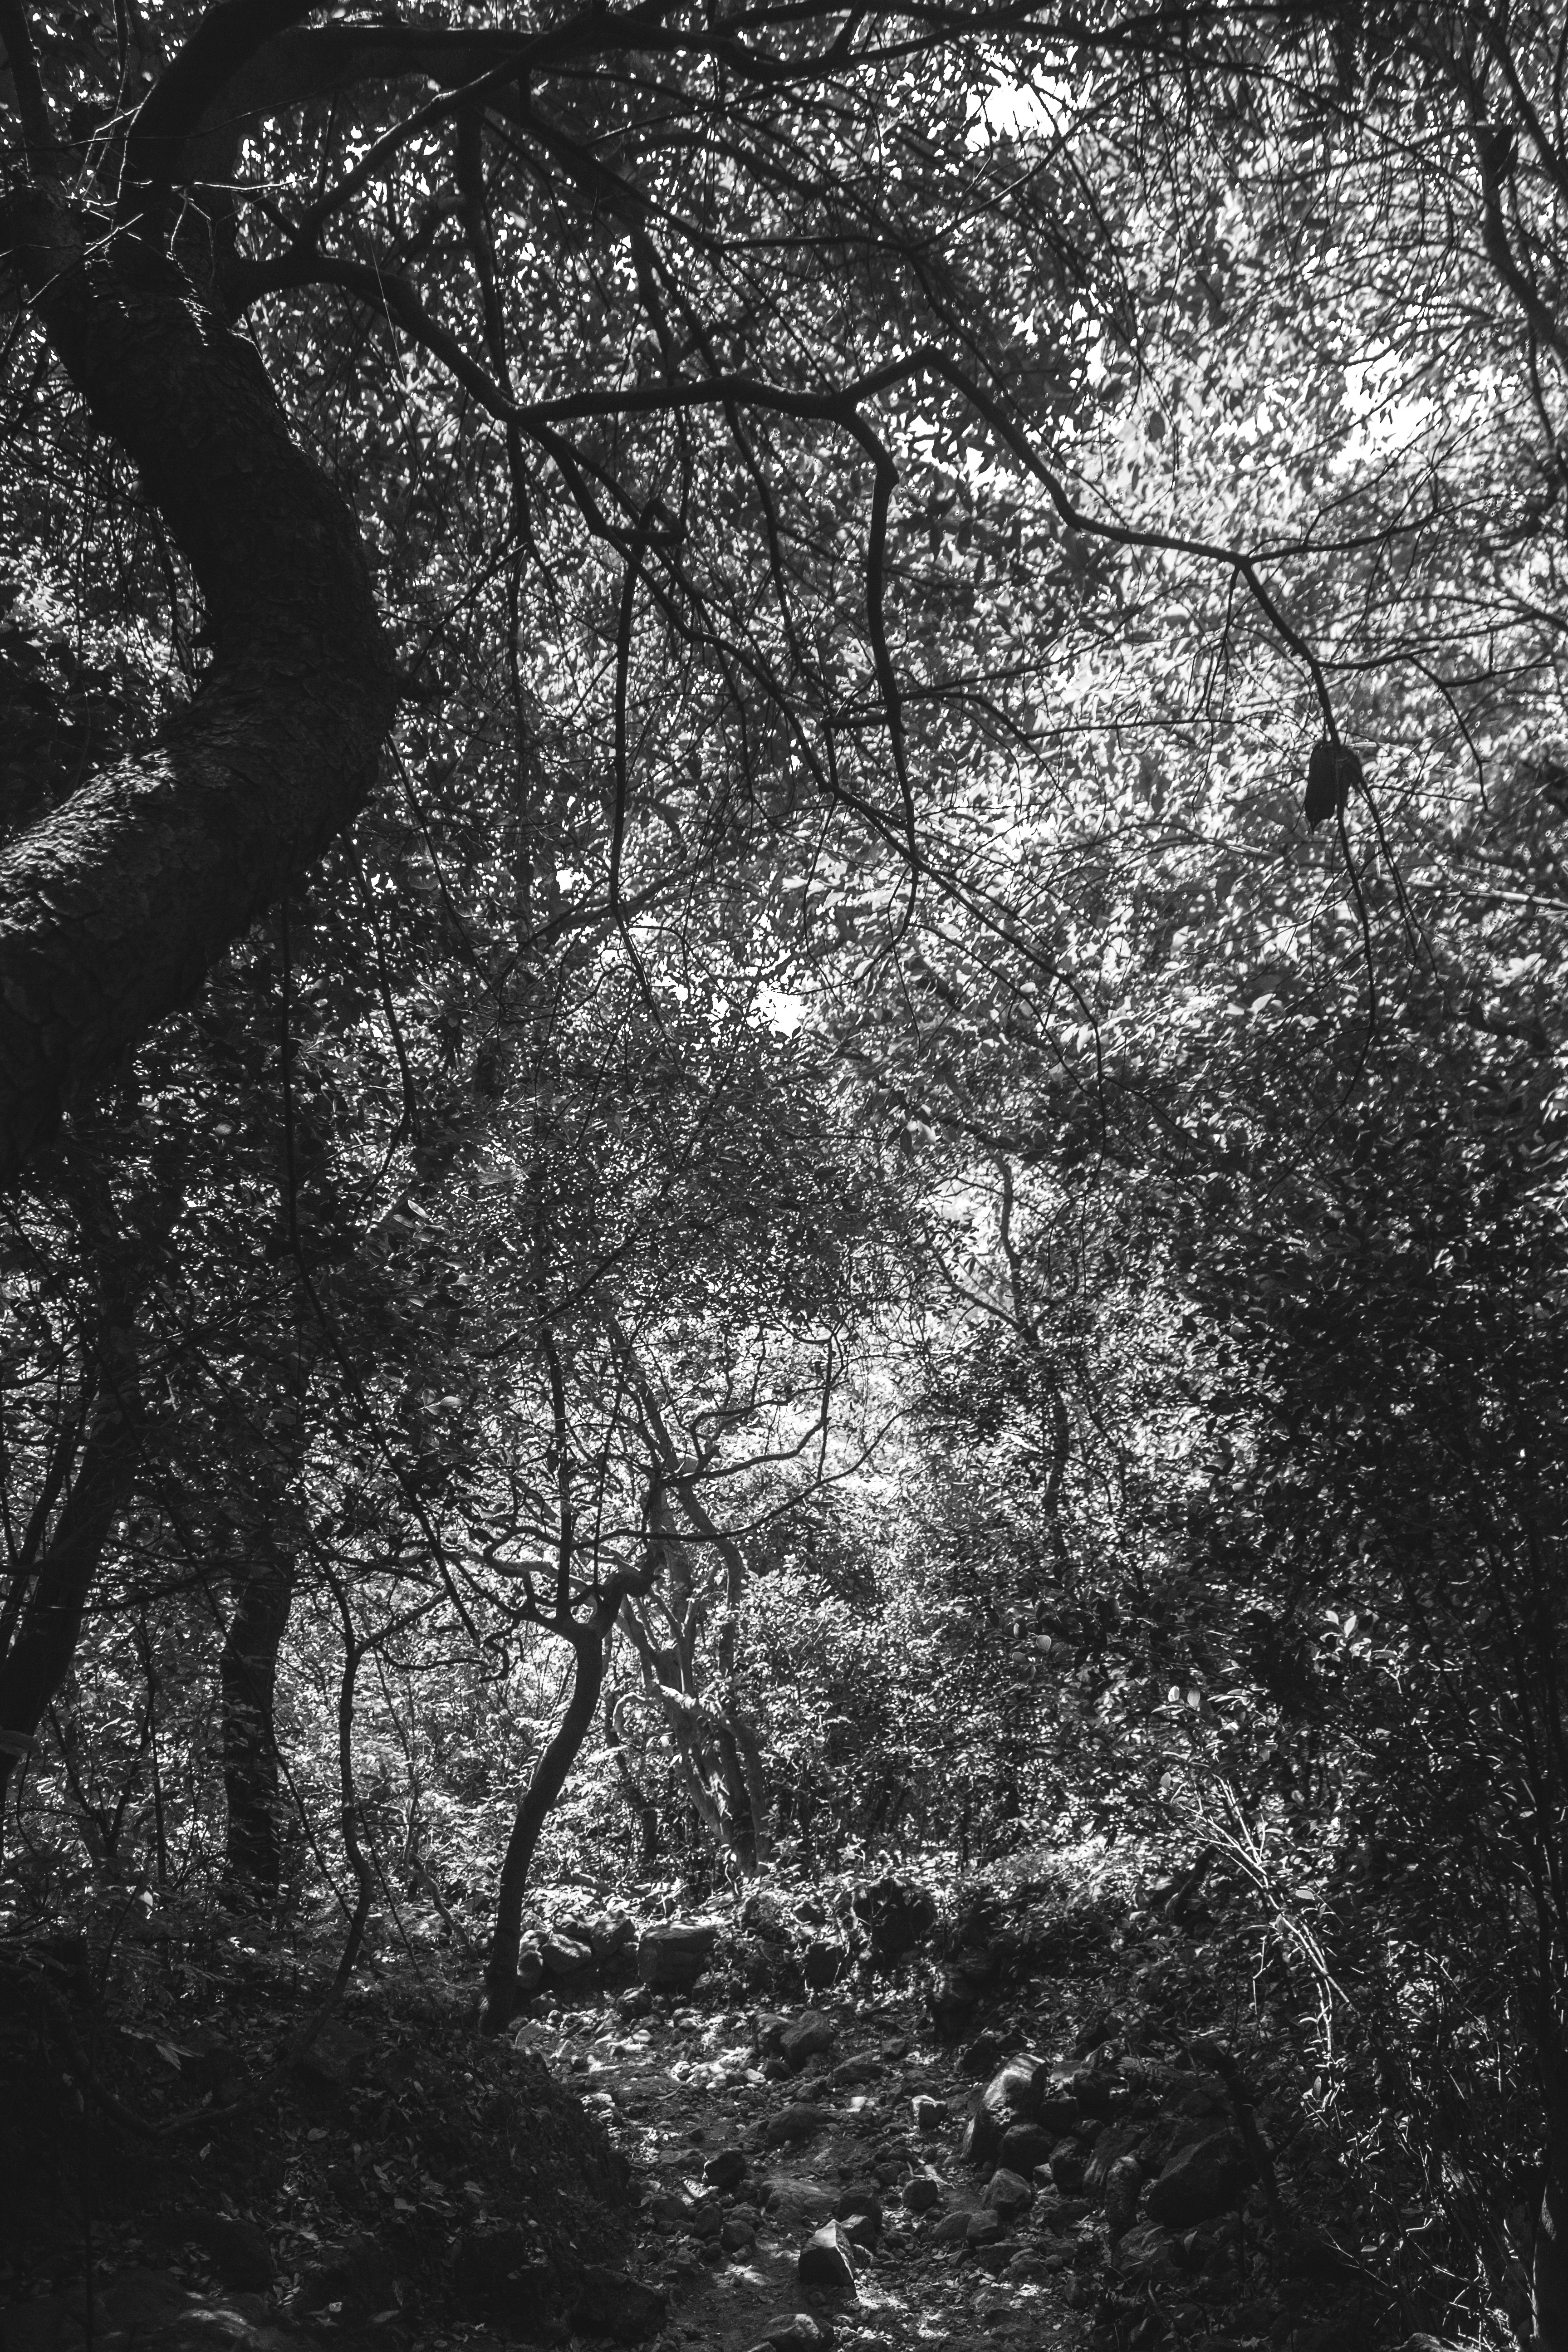
tree, nature, forest, branch, snow, winter, black and white, plant, sunlight, leaf, trunk, darkness, black, monochrome, season, woodland, habitat, monochrome photography, natural environment, atmospheric phenomenon, woody plant